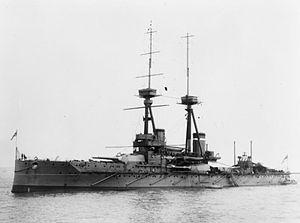
La 1ʳᵉ escadre était une escadre de cuirassés de la Royal Navy qui fit partie de la Grand Fleet lors de la Première Guerre mondiale.
La classe St. Vincent était une classe de trois cuirassés Dreadnought de première classe construits au Royaume-Uni avant la Première Guerre mondiale. Durant la guerre, ils servent principalement dans la 1ʳᵉ escadre de la Grand Fleet, participant notamment à la bataille du Jutland.
Le HMS Collingwood est un cuirassé dreadnought de classe St. Vincent de la Royal Navy. Sa conception est proche de celle des bâtiments de la classe précédente, de la classe Bellerophon. L’Admiralty perçoit la construction de dreadnoughts par l'Allemagne comme une menace pour la sécurité de la Grande-Bretagne, et voit la nécessité de construire une flotte de bataille moderne, aussi rapidement que possible. Réutiliser des plans existant était ainsi un moyen efficace de raccourcir les délais de conception et de gagner du temps. À l'origine, cette nouvelle flotte de bataille devait s'articuler autour de huit cuirassés similaires : le HMS Dreadnought, trois de classe Bellerophon, trois de classe St. Vincent et un dernier dont le nom restait à déterminer, il sera par la suite construit sous le nom de HMS Neptune.